Titanophyllum

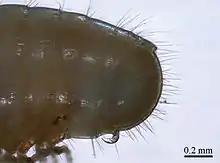
"T. spiliarum" telson showing subanal hook (below)

"T. spiliarum" specimens measure 17 – 33 mm in length and 1 to 1.4 mm wide. The pale yellow body consists of a head followed by 47-61 body segments with legs, 1-2 legless segments, ending in a telson (legless, last body segment). The walking legs are about 80% the body width. Eyes are absent. Like other members of the Julida, mature males have two pairs of highly modified legs, the gonopods, in place of the 8th and 9th pair of walking legs. Unusual among Julid millipedes, the telson possesses a small, forward-projecting hook on the hypoproct or subanal scale (the small plate below the anus). The function of the so-called “subanal hook” is unknown, but as it appears in both sexes and in juveniles, is thought to be related to survival rather than reproduction or attracting mates. Subanal hooks are known in only of few members of the Julidae, including species of " Unciger", "Syrioiulus", and "Typhloiulus", and may aid in keeping the body in a defensive coil or spiral when threatened.